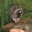
Label: raccoon